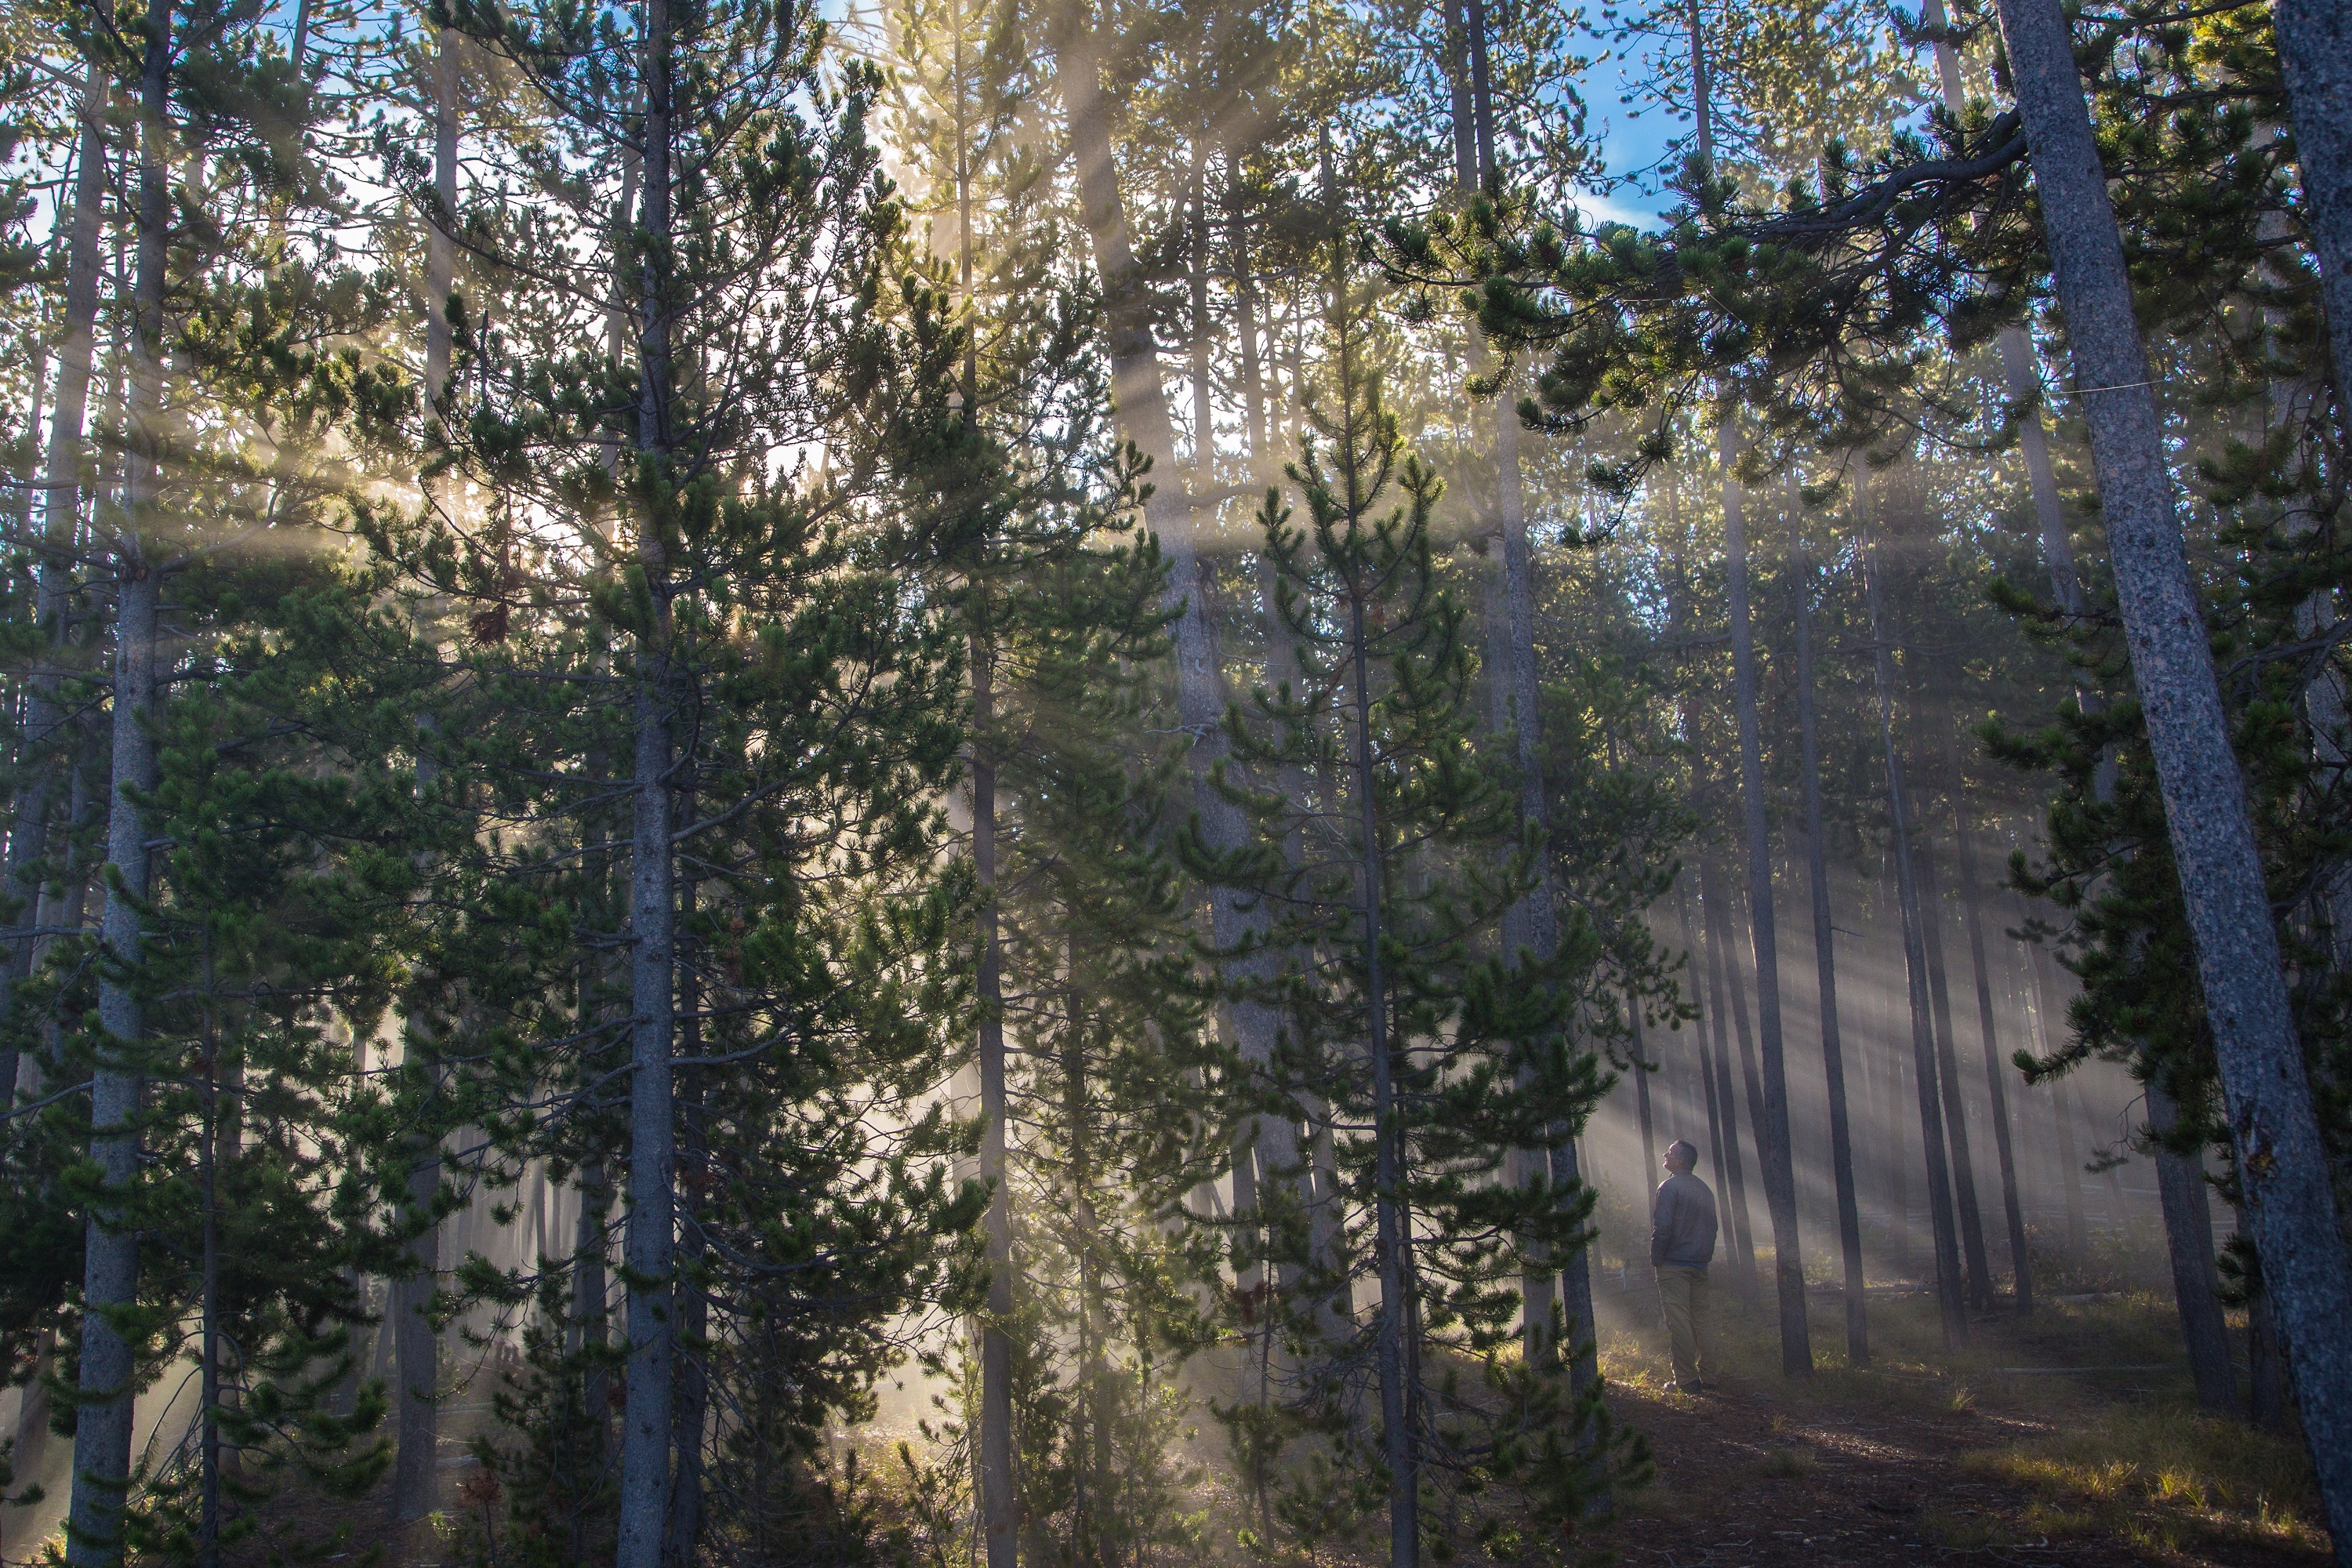
man, landscape, tree, nature, forest, wilderness, trail, sunlight, leaf, looking, scenic, peaceful, autumn, usa, trees, outdoors, beams, wetland, woodland, habitat, wyoming, ecosystem, streaming, yellowstone national park, biome, natural environment, atmospheric phenomenon, woody plant, temperate broadleaf and mixed forest, temperate coniferous forest